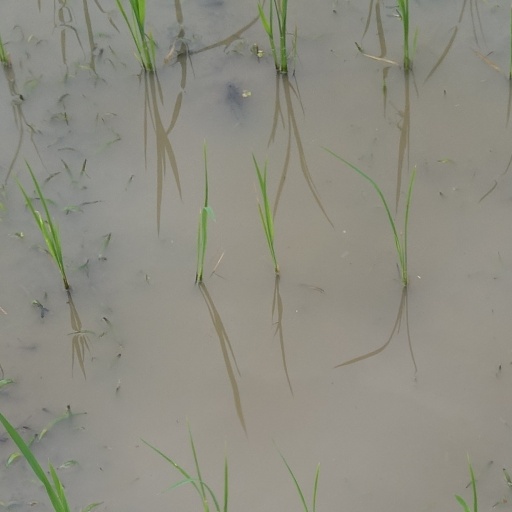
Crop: rice